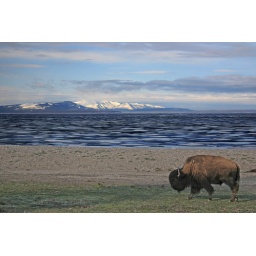
Bison by Yellowstone Lake. The lake water was semi-frozen giving this photo an unusual look.